Orleans Firebirds

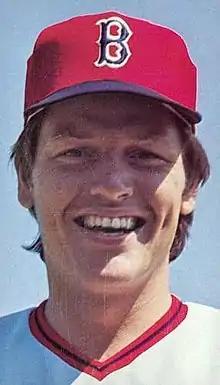
Boston Red Sox legend and Baseball Hall of Famer Carlton Fisk played for Orleans in 1966.

Orleans was skippered in the 1960s by Dave Gavitt, an Orleans pitcher in the late 1950s and later the CEO of the Boston Celtics and member of the Naismith Memorial Basketball Hall of Fame. Gavitt brought Orleans to the league championship series in the 1963 inaugural year of the modern era, but the team fell short against Cotuit. CCBL Hall of Famer Lou Lamoriello played for Orleans in 1963, as did fellow CCBL Hall of Famer Tom Yankus, a three-year league all-star who threw a no-hitter for Orleans on July 4, 1965. Yankus later managed Orleans from 1974 to 1980. The 1965 season also saw CCBL Hall of Famer John Awdycki lead the league with a .407 batting average.